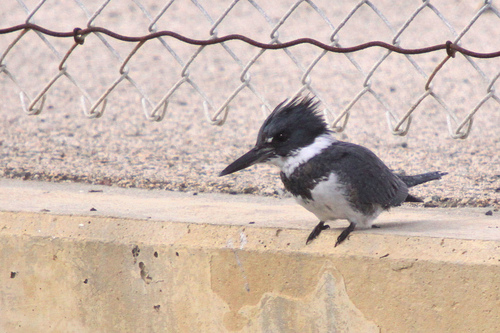
a small bird that has black wings with the black circling around just under the throat, a white breast, a white "necklace" around the throat and neck, and a relatively large black bill.
this is a small bird with a white throat and belly,with a long pointed beak that is large compared to its body.
this small bird has a black fringe-feathered head, narrow black beak, and black and white body.
a small bird with black head and wings, with a white belly and neck.
this dark gray bird has a tuft of plumage rising above its head, and a white neck band and underbelly.
the bird has a black beak, black breast and white belly
this bird has wings that are black and has a white belly
this small gray bird has a white nape, throat, and belly along with a very large bill.
this stout grey bird has a white belly and white around its neck, with a long pointed bill and short tarsus.
this bird has wings that are black and has a white belly
Species: Belted Kingfisher